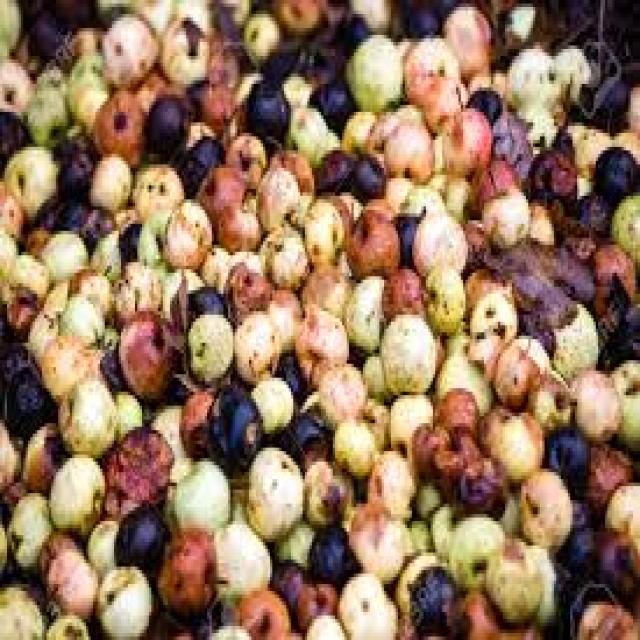
Label: Garbage